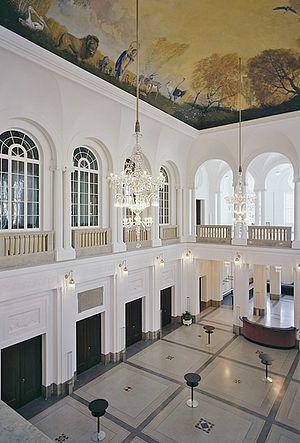
Le Regentenbau est une salle de concert dans la ville de Bad Kissingen en Bavière, Allemagne.